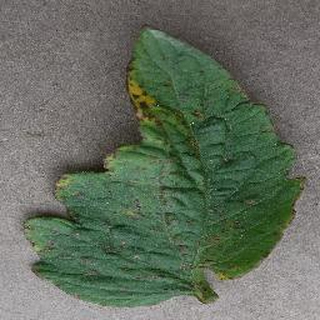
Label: tomato_bacterial_spot